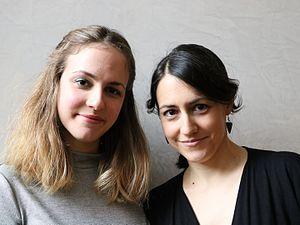
Sanja et Lidija Bizjak, pianistes, concert en duo, le 3 février 2017, Folle Journée, Nantes. 0514